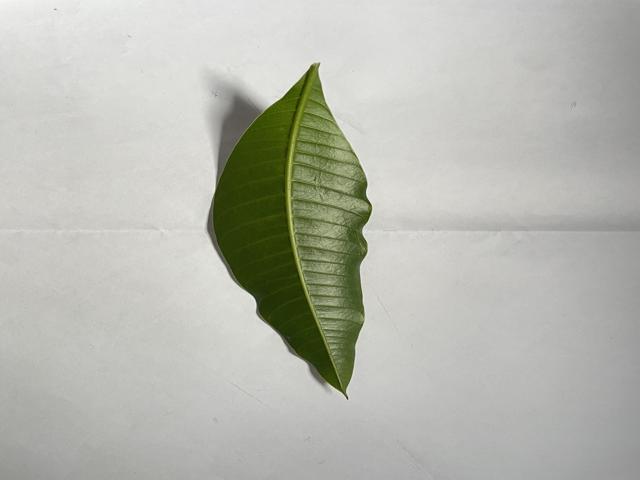
Mango leaf variety: Fazli